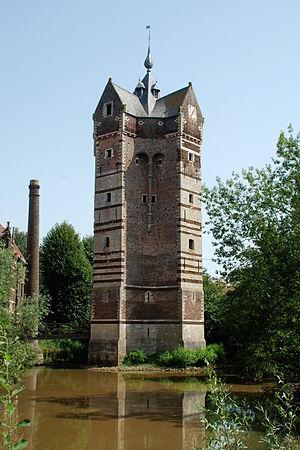
Belgique - Brabant flamand - Rotselaar - Donjon Ter Heiden
Le donjon Ter Heyden est un donjon du XIVᵉ siècle situé sur le territoire de la commune belge de Rotselaer, en Brabant flamand.
Cette page regroupe l'ensemble des monuments classés de la ville belge de Rotselaar.